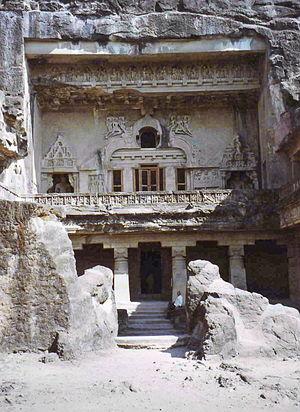
Les temples sous roche sont des monuments consacrés établis dans des grottes souterraines creusées dans le roc, ou naturelles. Ces temples souterrains et les temples monolithiques sculptés dans la roche sont une forme de l'architecture et de la construction sous roche ancienne, techniques de construction étroitement liées avec la sculpture dans la pierre. Les plus vastes complexes de temples sous roche créés artificiellement ont vu le jour en Inde, où l'on trouve environ 1 200 ensembles, et dans les régions frontalières en Asie.